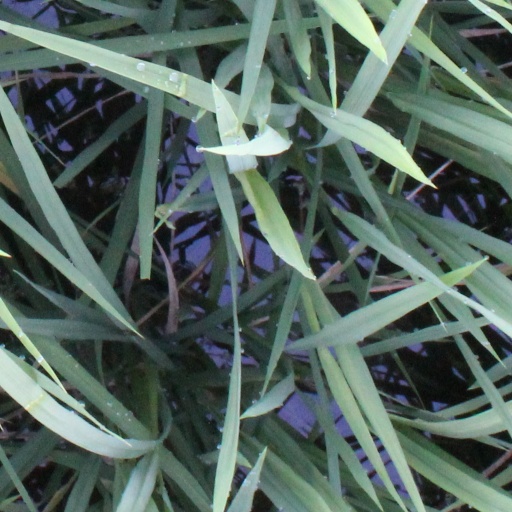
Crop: rice